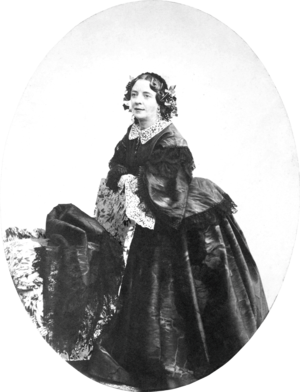
Pauline Virginie Déjazet née le 30 août 1798 à Paris et morte le 1ᵉʳ décembre 1875 à Belleville, est une actrice française.